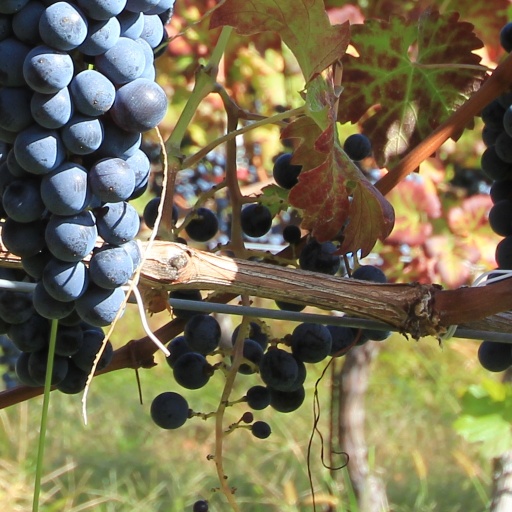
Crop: grape